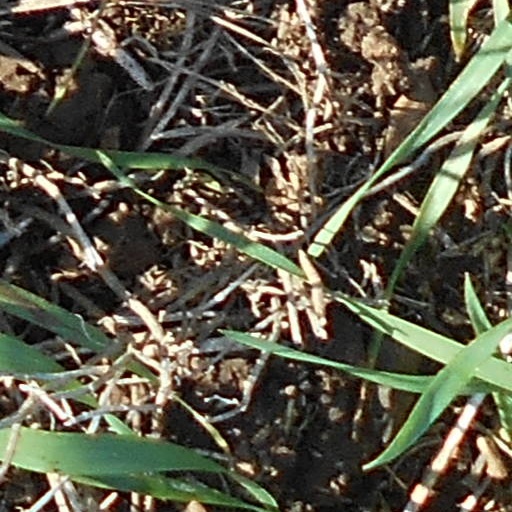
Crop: wheat